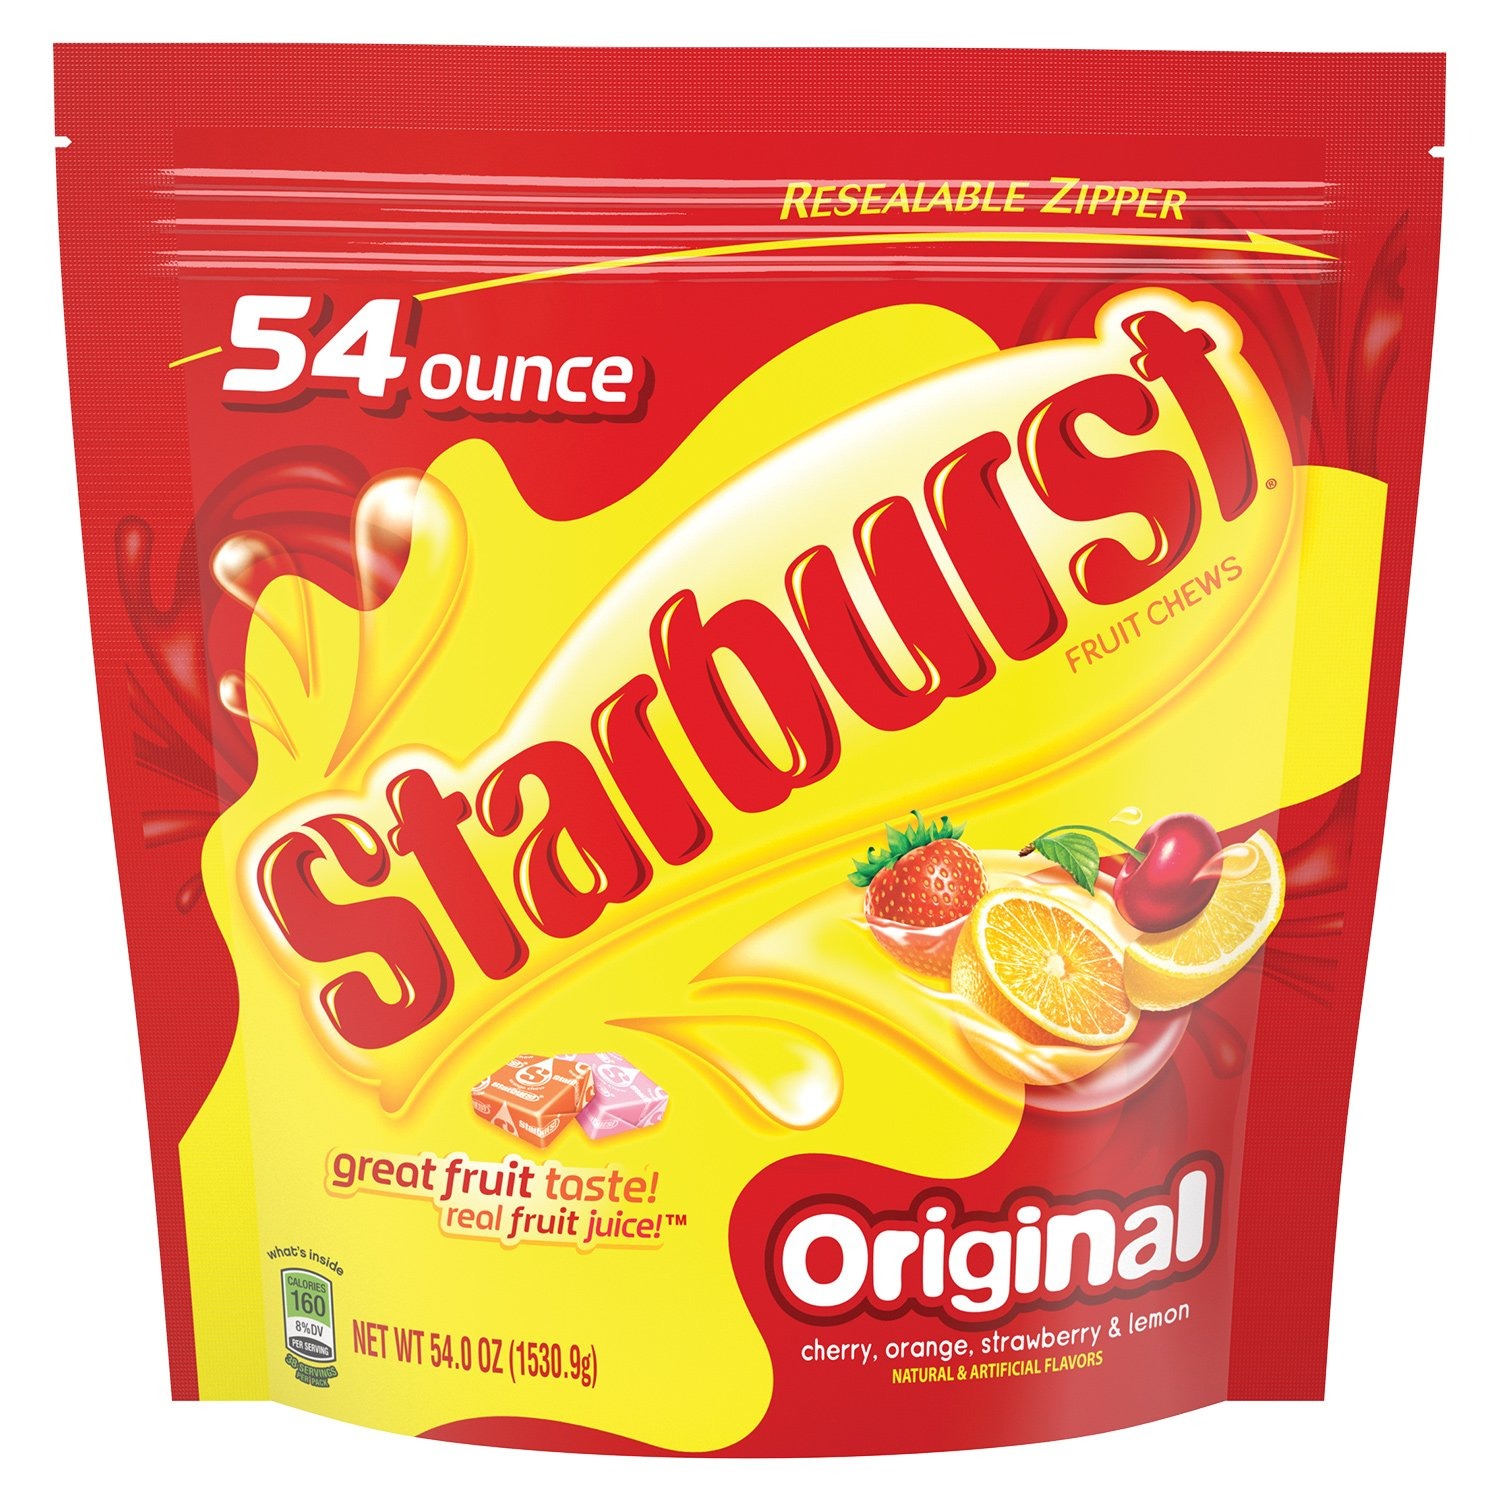
Item Name: STARBURST Original Fruit Chew Candy 54-Ounce Party Size Bag
Bullet Point 1: Fruit Chews: Original Flavor Candy
Bullet Point 2: Party Size Bag: Contains 54 Ounces Of Candy
Bullet Point 3: Toffee Candy: Soft And Chewy Texture
Bullet Point 4: Brand: Starburst, A Favorite Fruit Candy
Bullet Point 5: Occasion: Great For Birthdays, Parties, And More
Value: 54.0
Unit: Ounce

Price: 19.815